Tintic High School

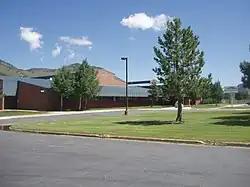
View of Tintic High School from the parking lot, June 2009

Tintic High School is a small rural public high school in Eureka, Utah, United States.